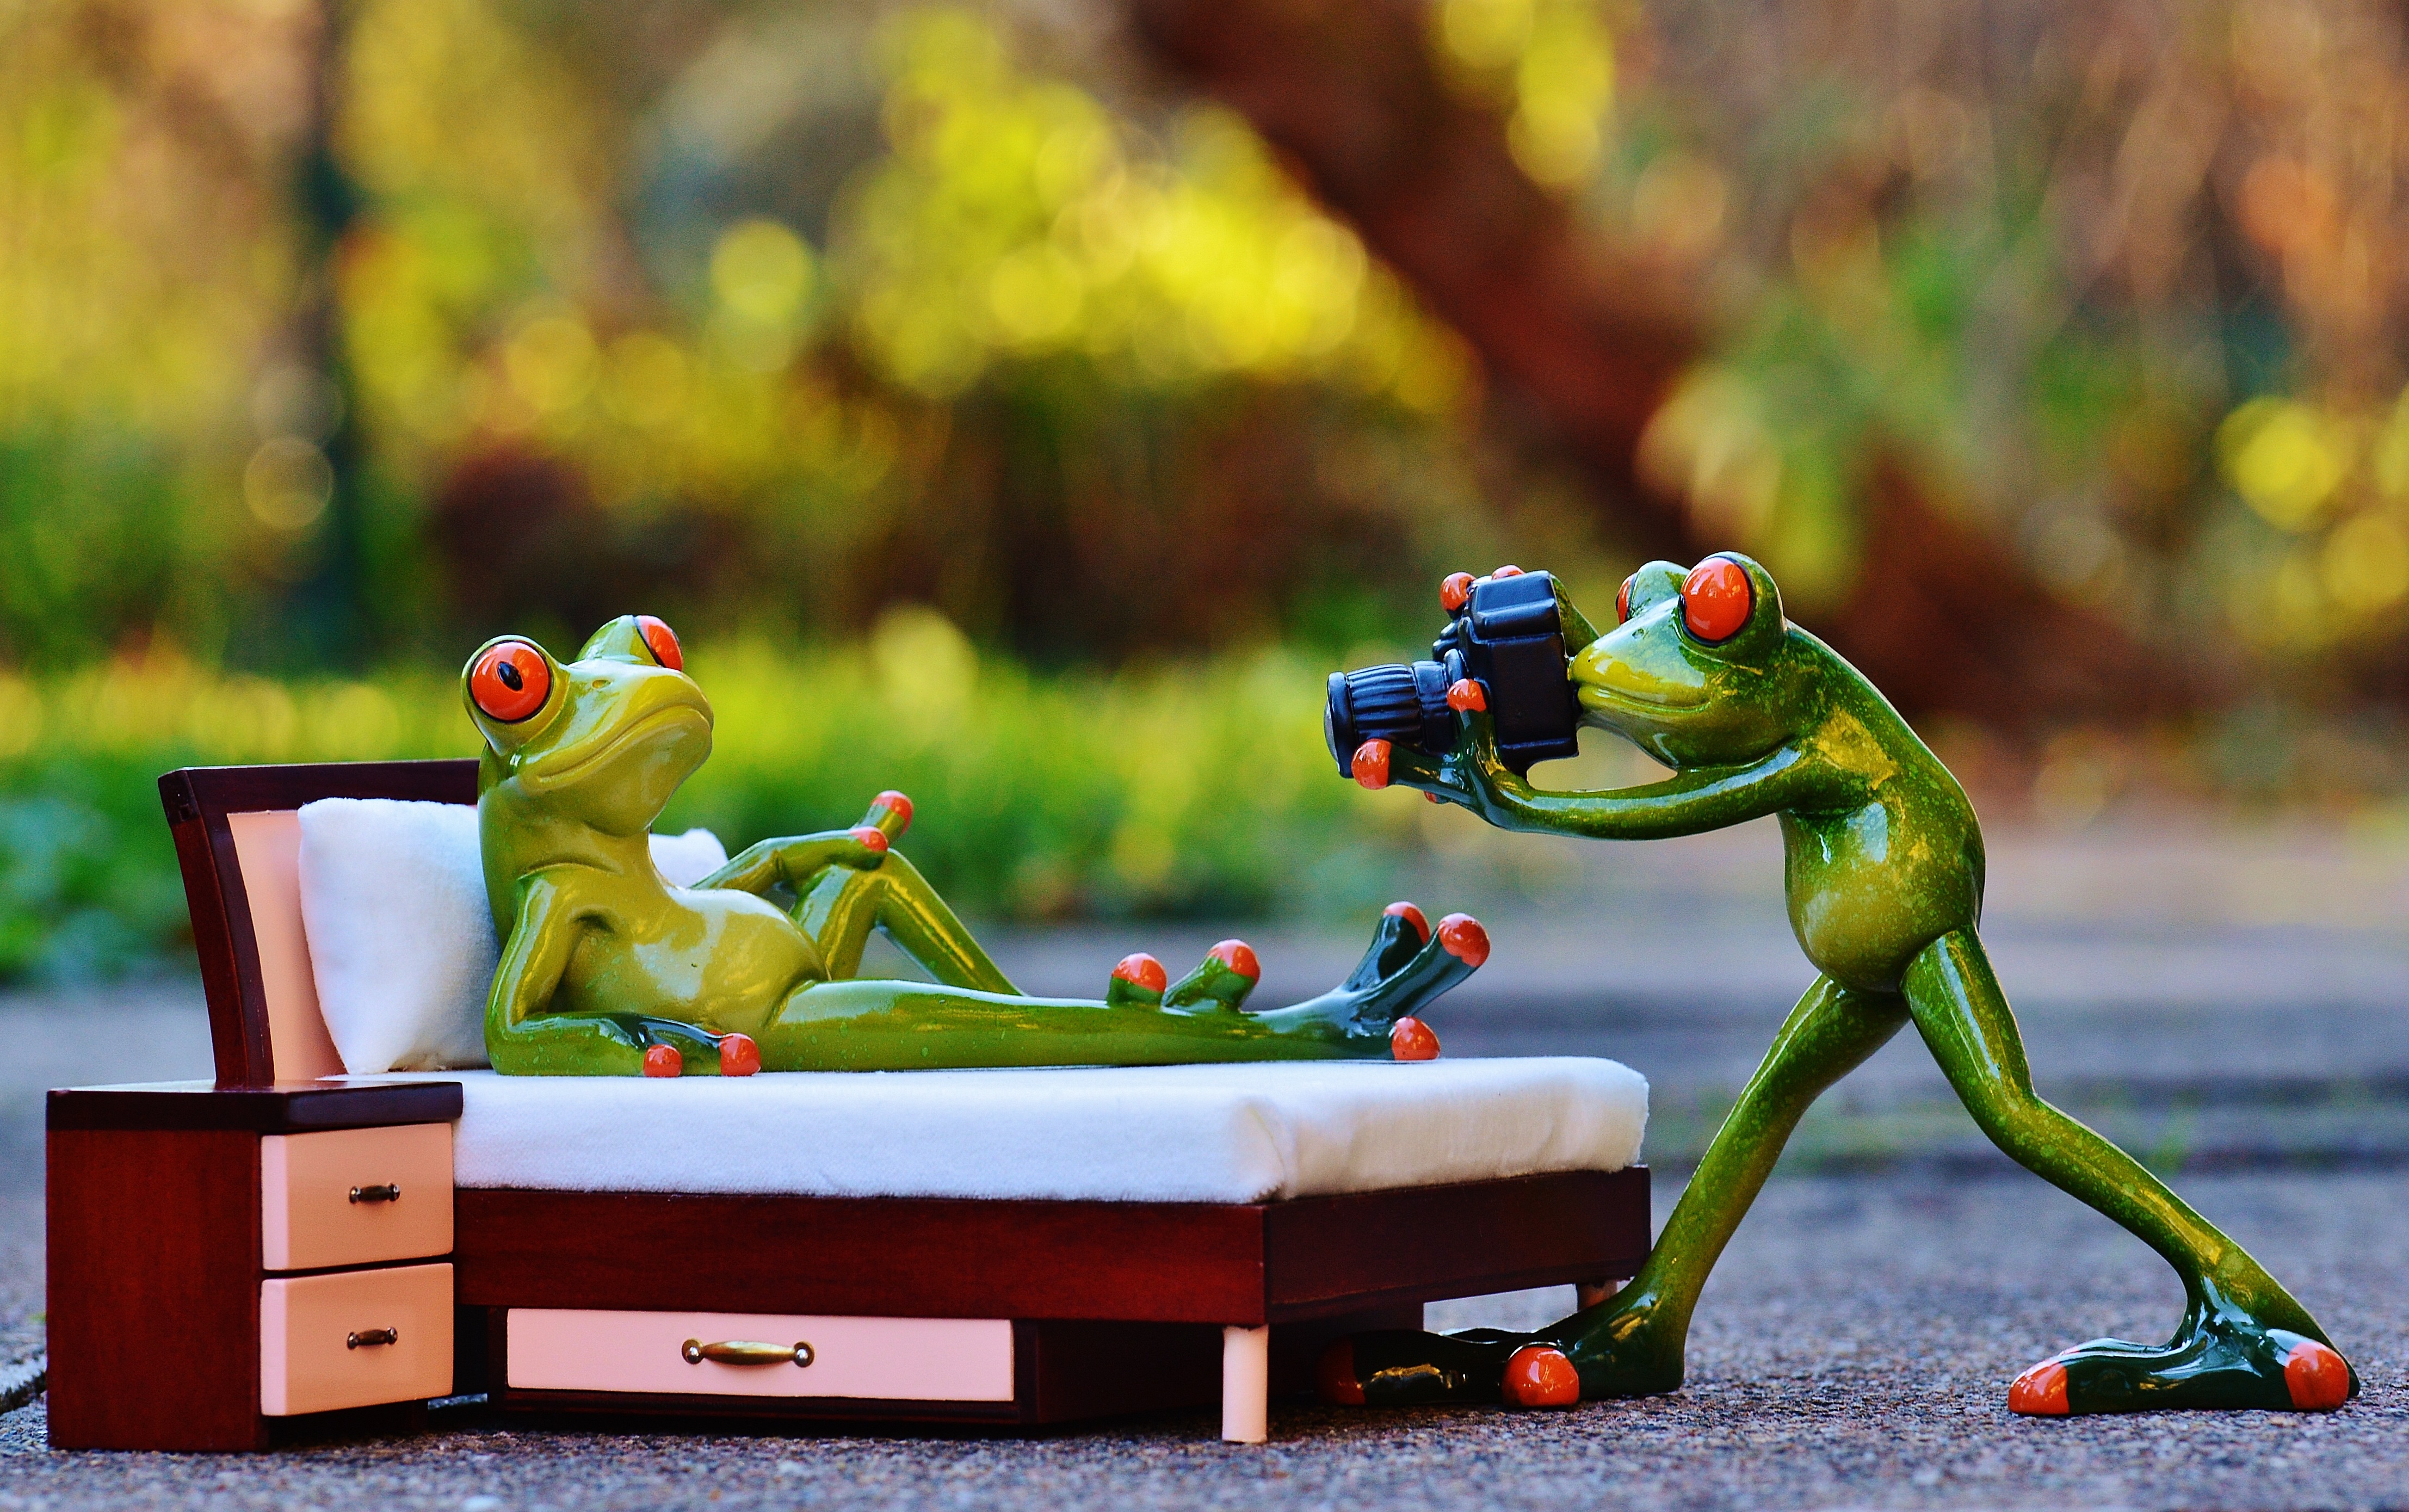
camera, photographer, play, animal, cute, green, frog, amphibian, toy, fun, figure, photograph, funny, animal world, frogs, photo shoot